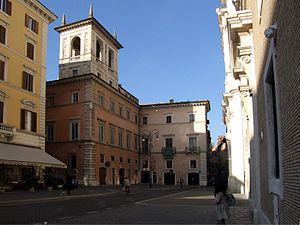
Mark Sittich von Hohenems, ou Marcus Sitticus Altemps est un cardinal allemand du XVIᵉ siècle. Sa mère est la sœur du pape Pie IV et il est le cousin des cardinaux Gianantonio Serbelloni et Carlo Borromeo.